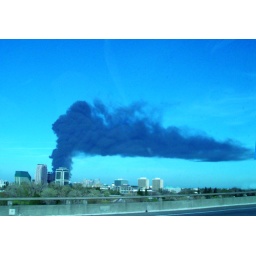
A railroad bridge in Sacramento caught fire. We saw the smoke from the freeway on our drive home from Tahoe.